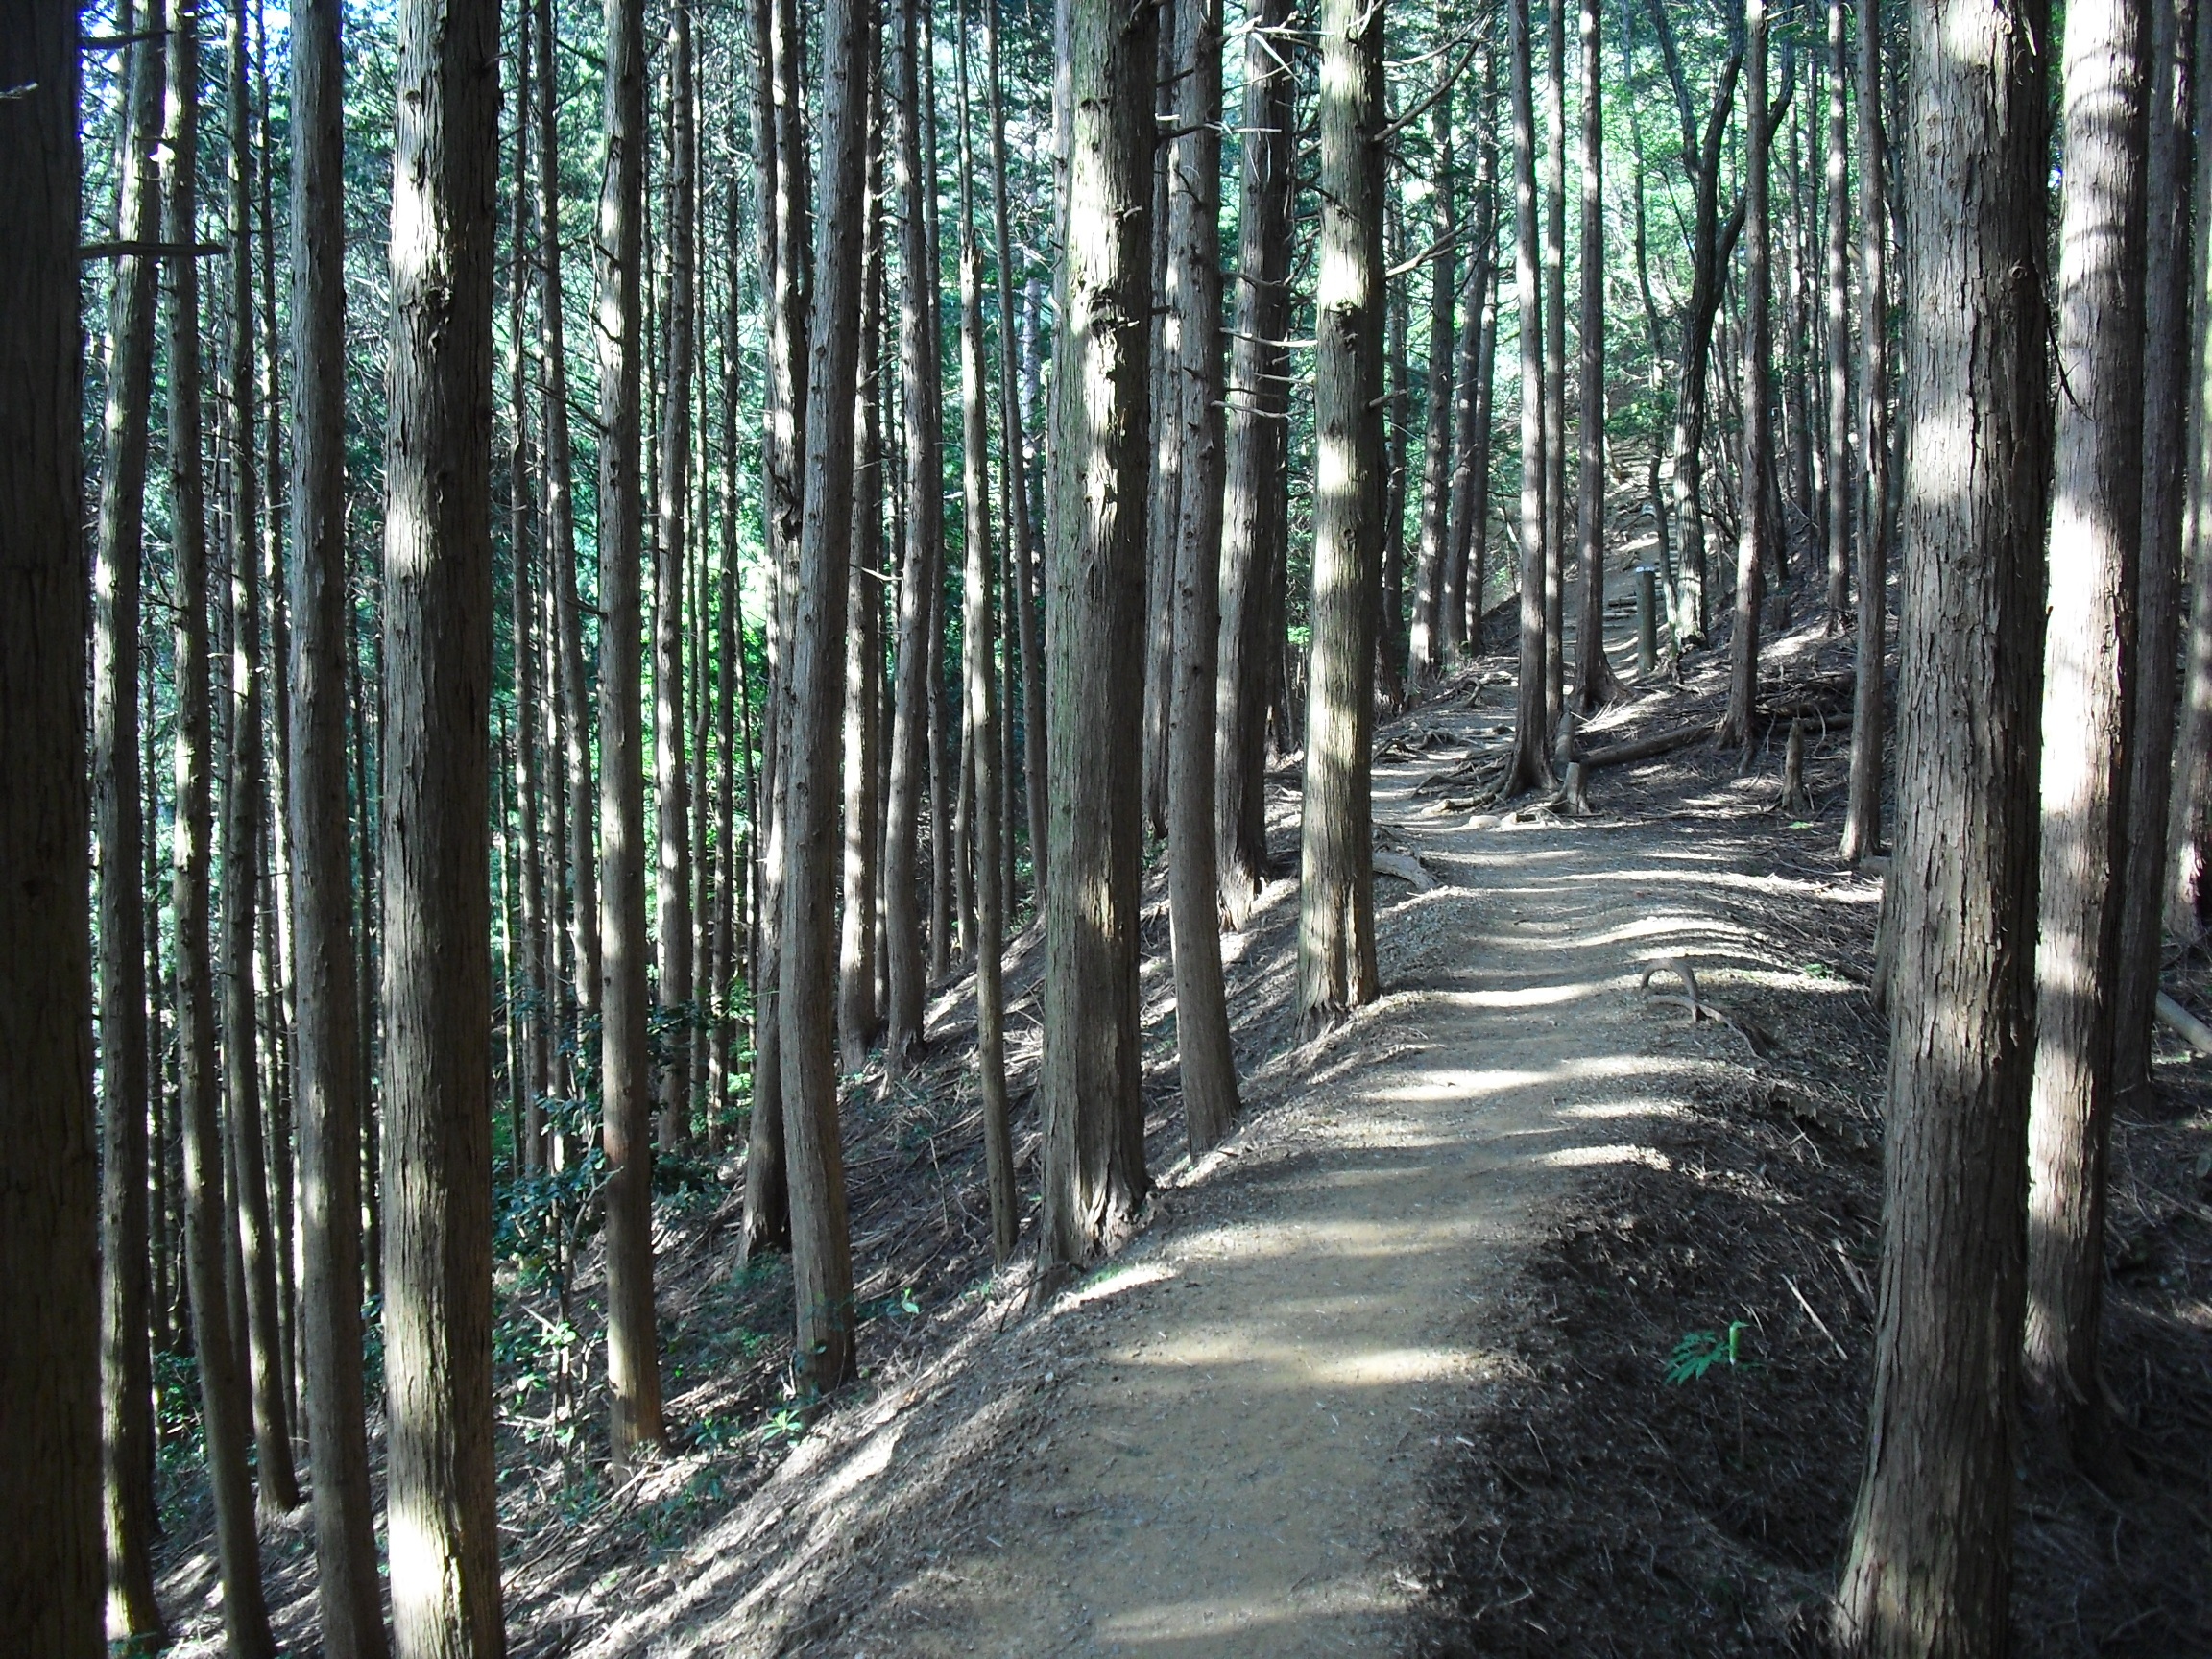
tree, nature, forest, wilderness, plant, wood, trail, sunlight, season, grove, woodland, habitat, sunbeams, ecosystem, biome, mountain path, old growth forest, natural environment, woody plant, temperate broadleaf and mixed forest, temperate coniferous forest